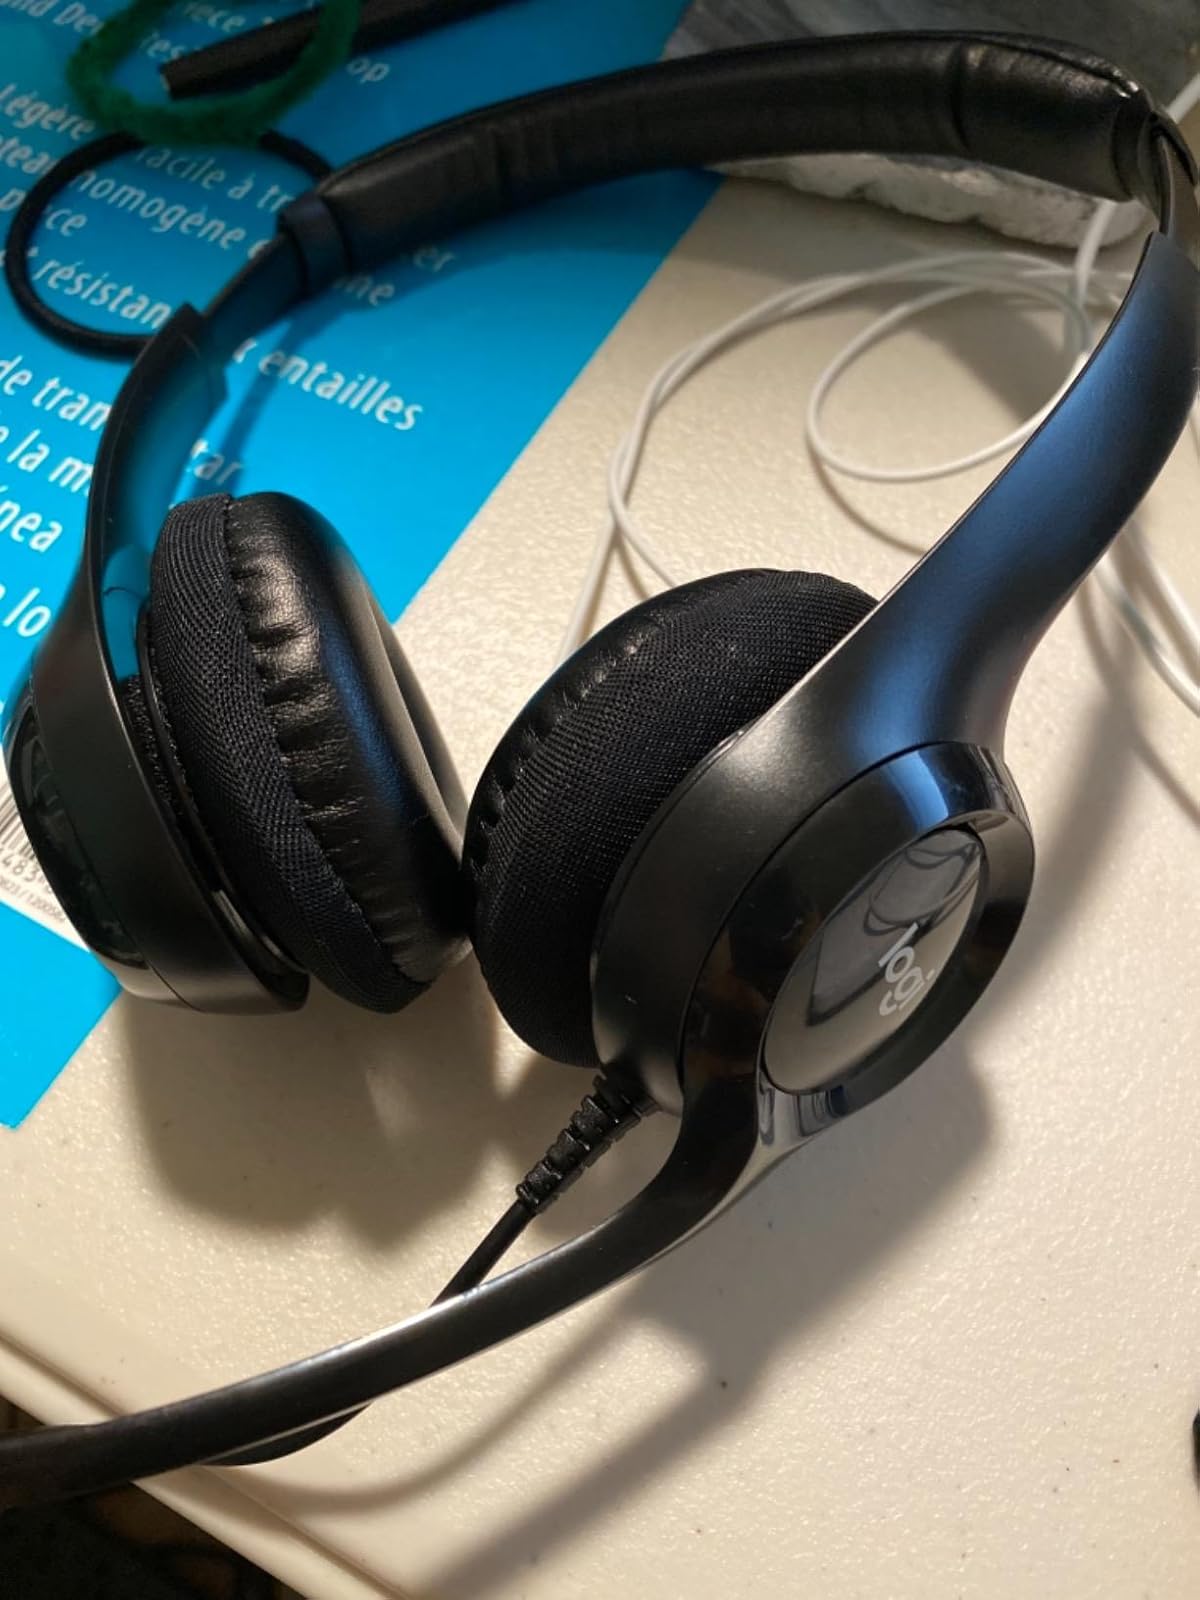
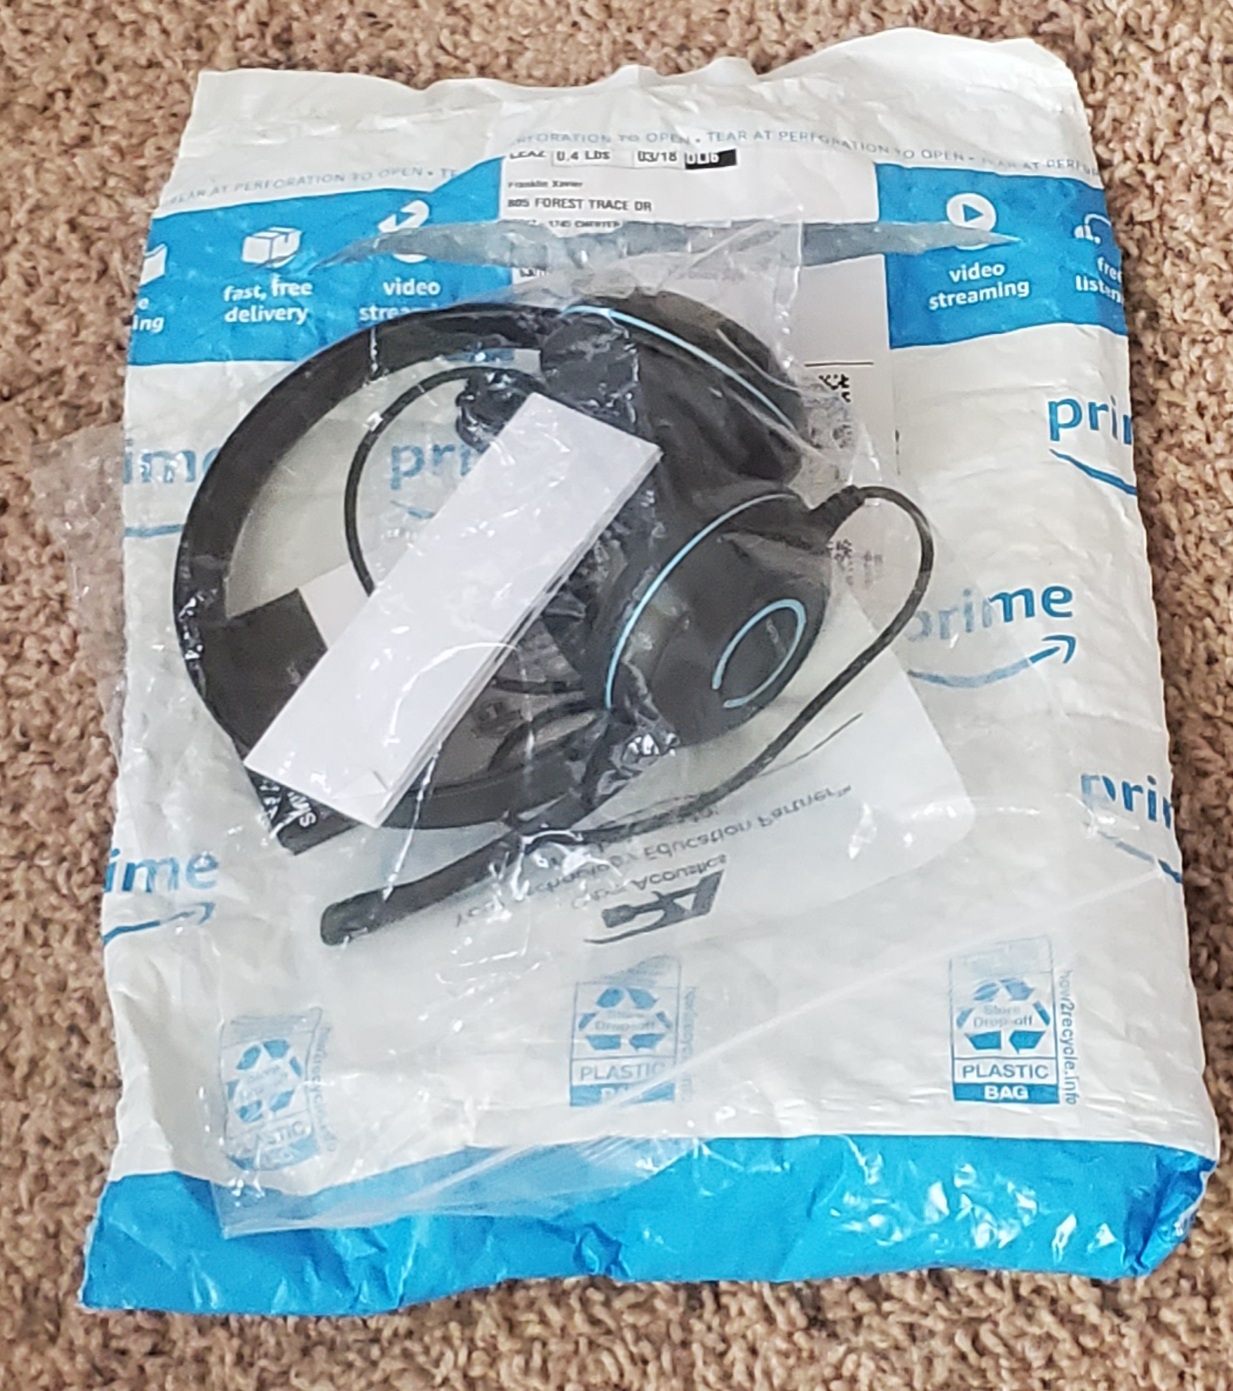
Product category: headphones
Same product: no